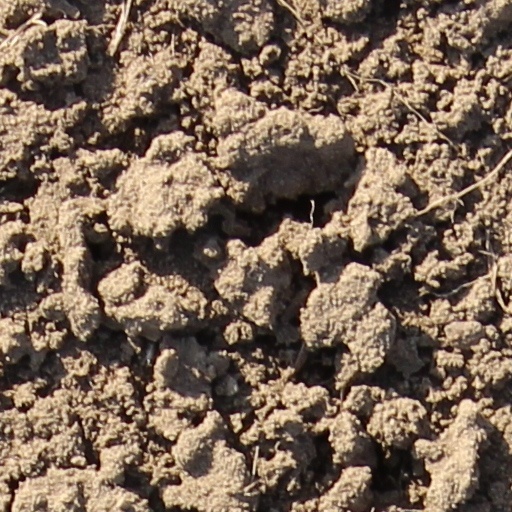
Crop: wheat